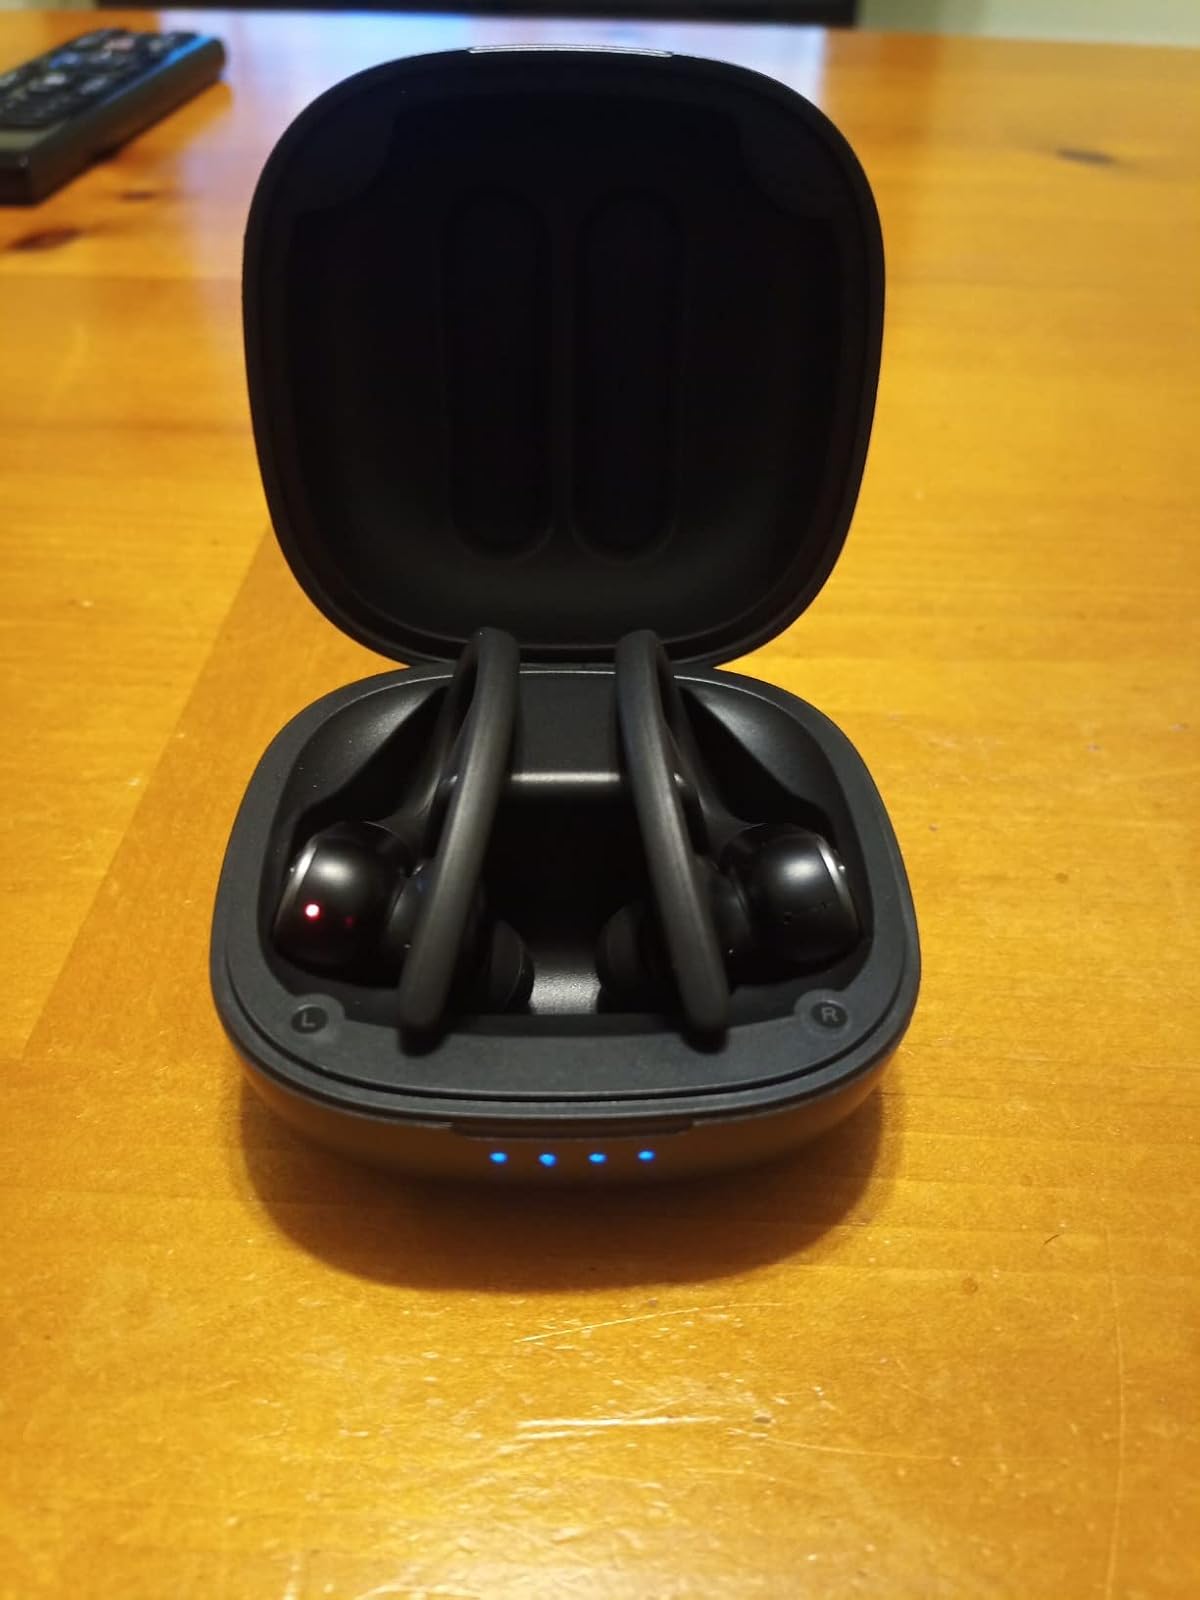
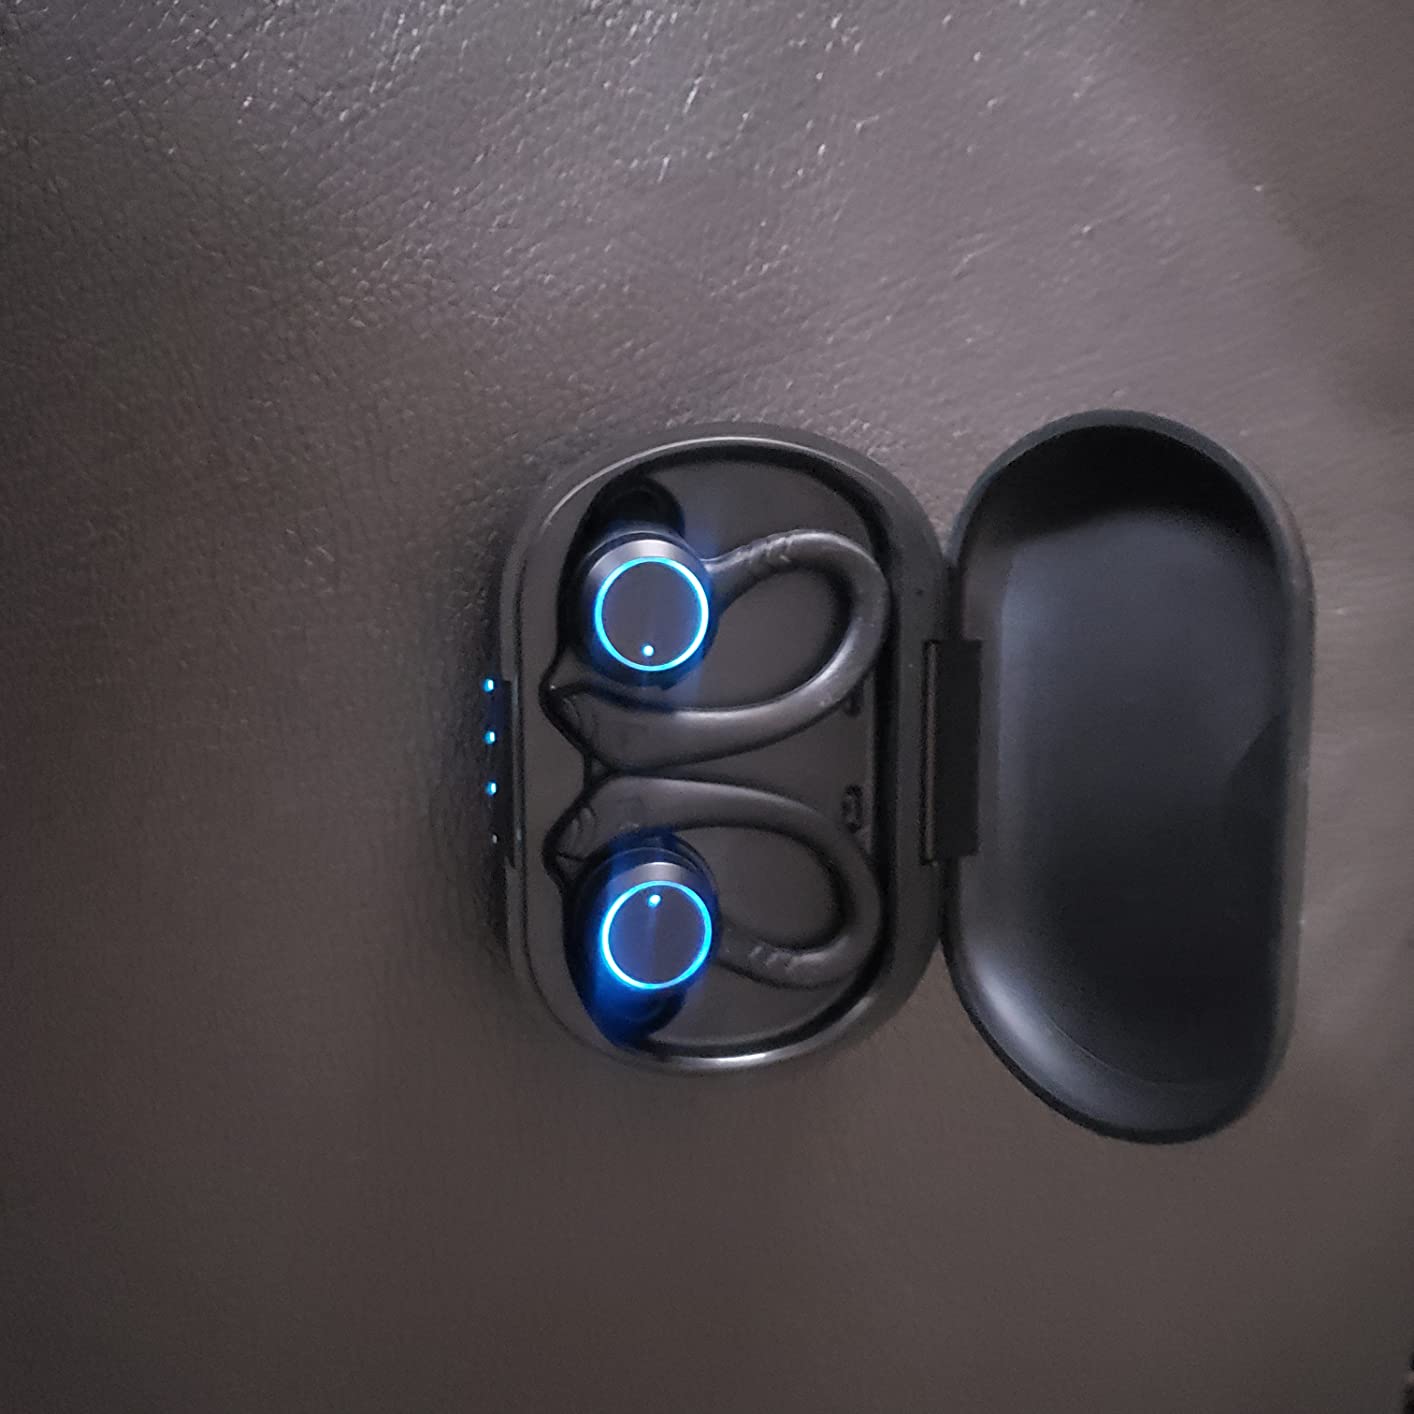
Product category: earbuds
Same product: no